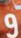
Number: 9